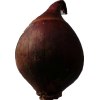
Label: red_onion